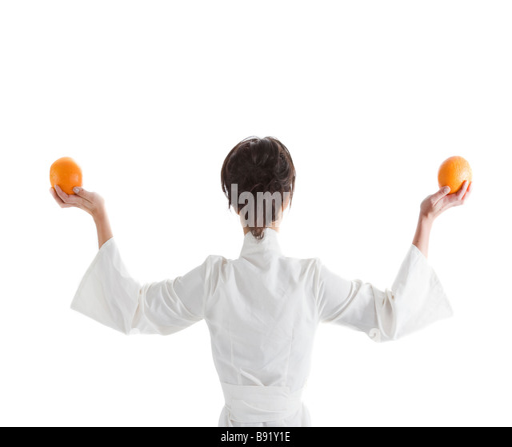
woman holding an orange in each hand